VFA-37

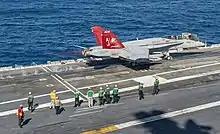
VFA-37 F/A-18C 50th anniversary jet launching from in October 2017.

VFA-37 deployed to the Persian Gulf and flew combat missions in support of Iraqi Freedom again from October 2004 to April 2005 from USS "Harry S. Truman". In the spring of 2006, VFA-37 transferred to Carrier Air Wing Eight (CVW-8) for seven months to cover for VFA-213 as they transitioned to the F/A-18F.